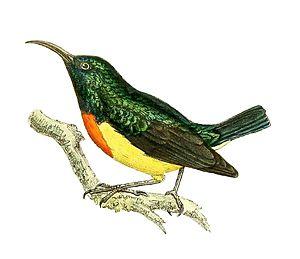
Nectarinia coquereli = Cinnyris coquerellii (Souïmanga de Mayotte)
Le Souimanga de Mayotte est une espèce de passereaux de la famille des Nectariniidae.